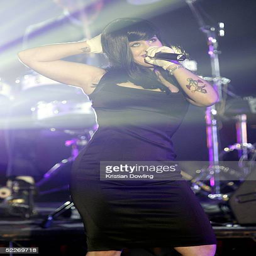
celebrity performs on stage at awards